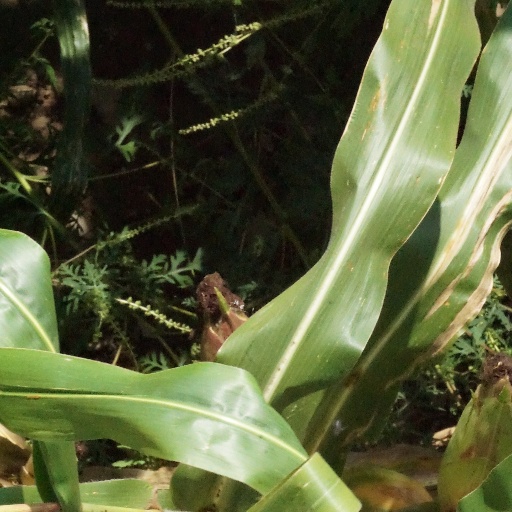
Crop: maize; corn